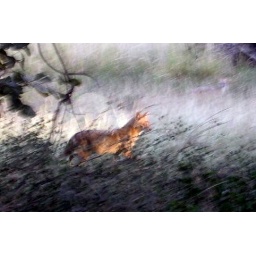
a small jackal popped out by the side of the road as the truck was going by. 1117050009